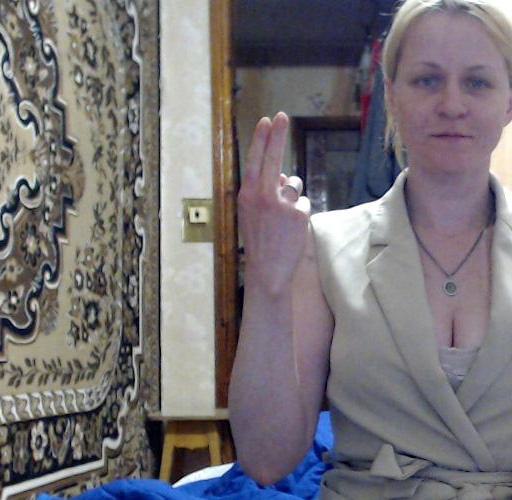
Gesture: two_up_inverted